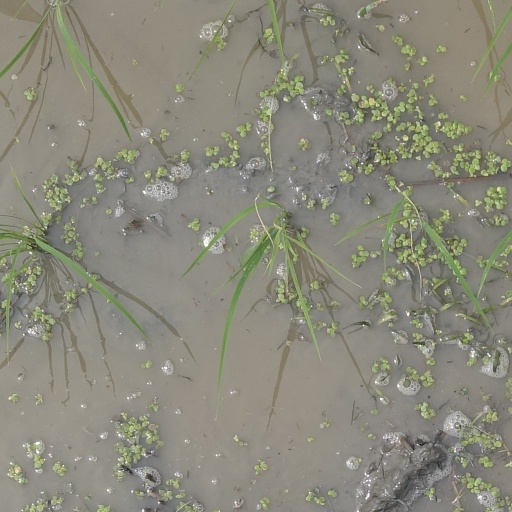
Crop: rice